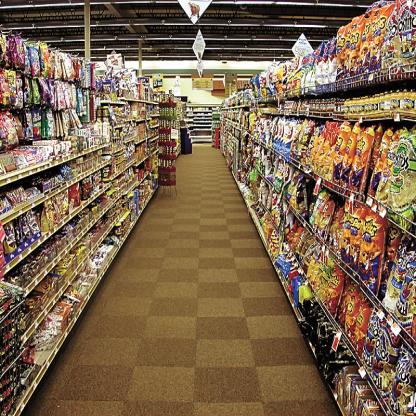
Scene: Indoor